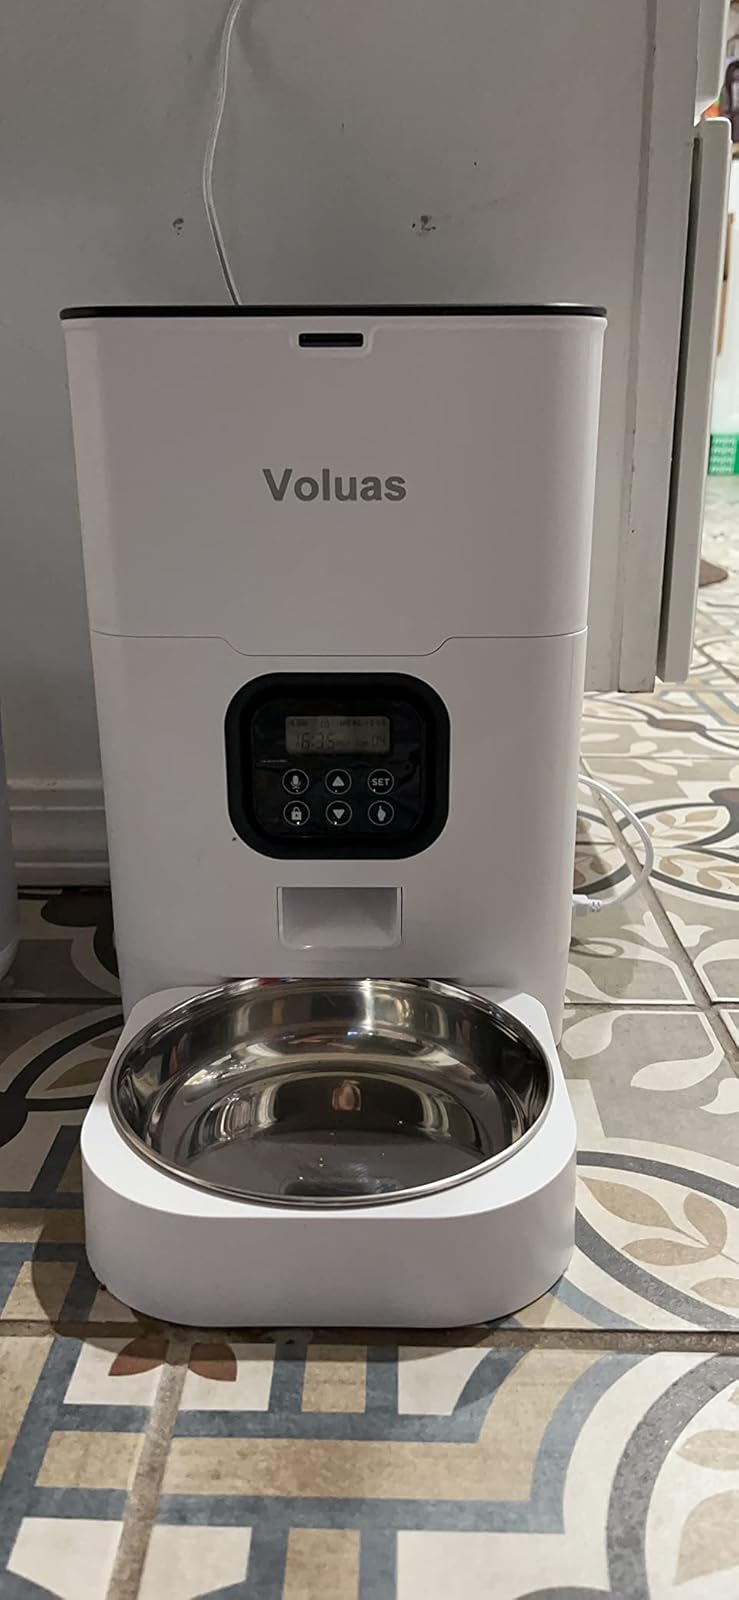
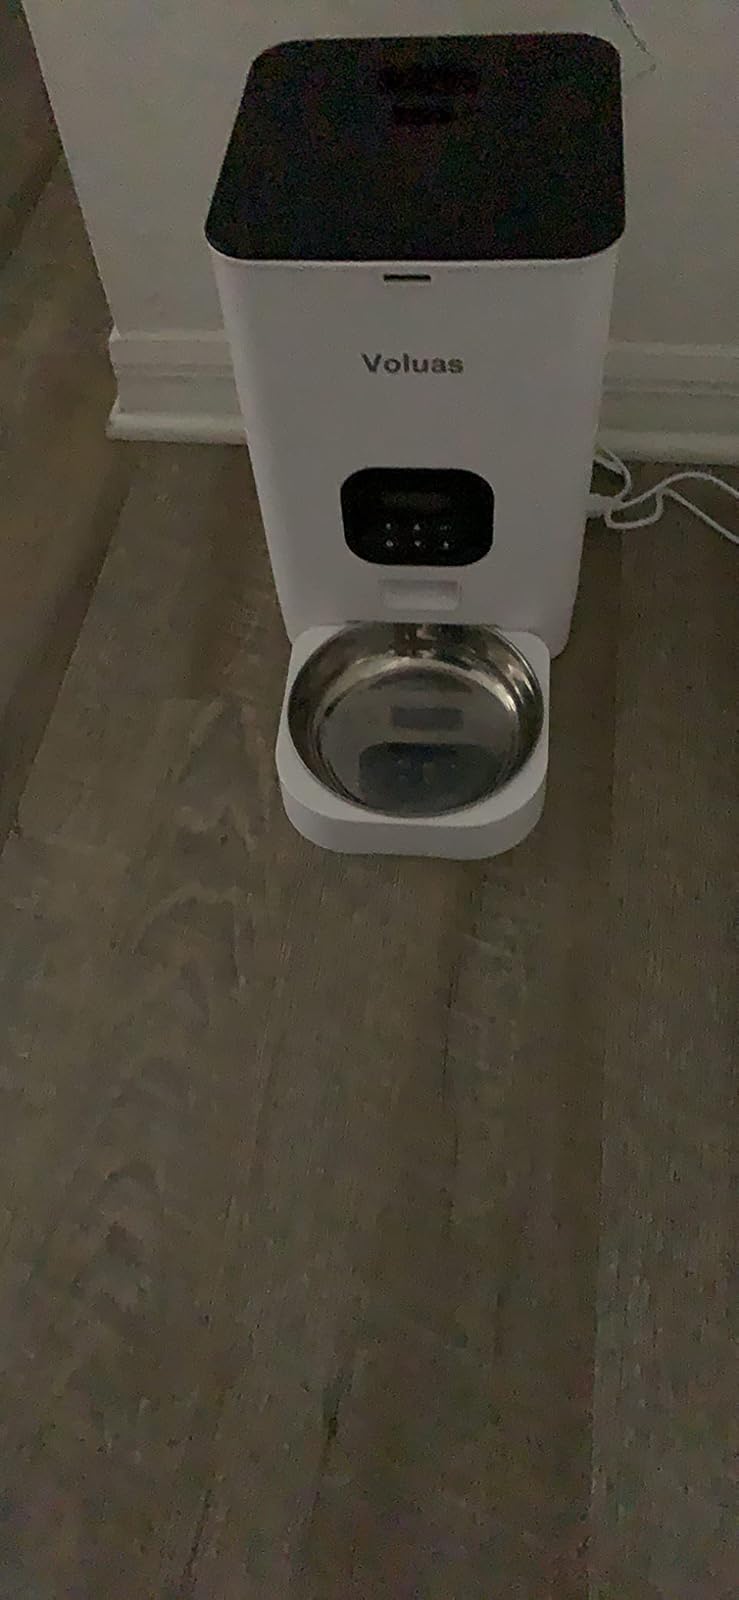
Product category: items_feeder
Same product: yes